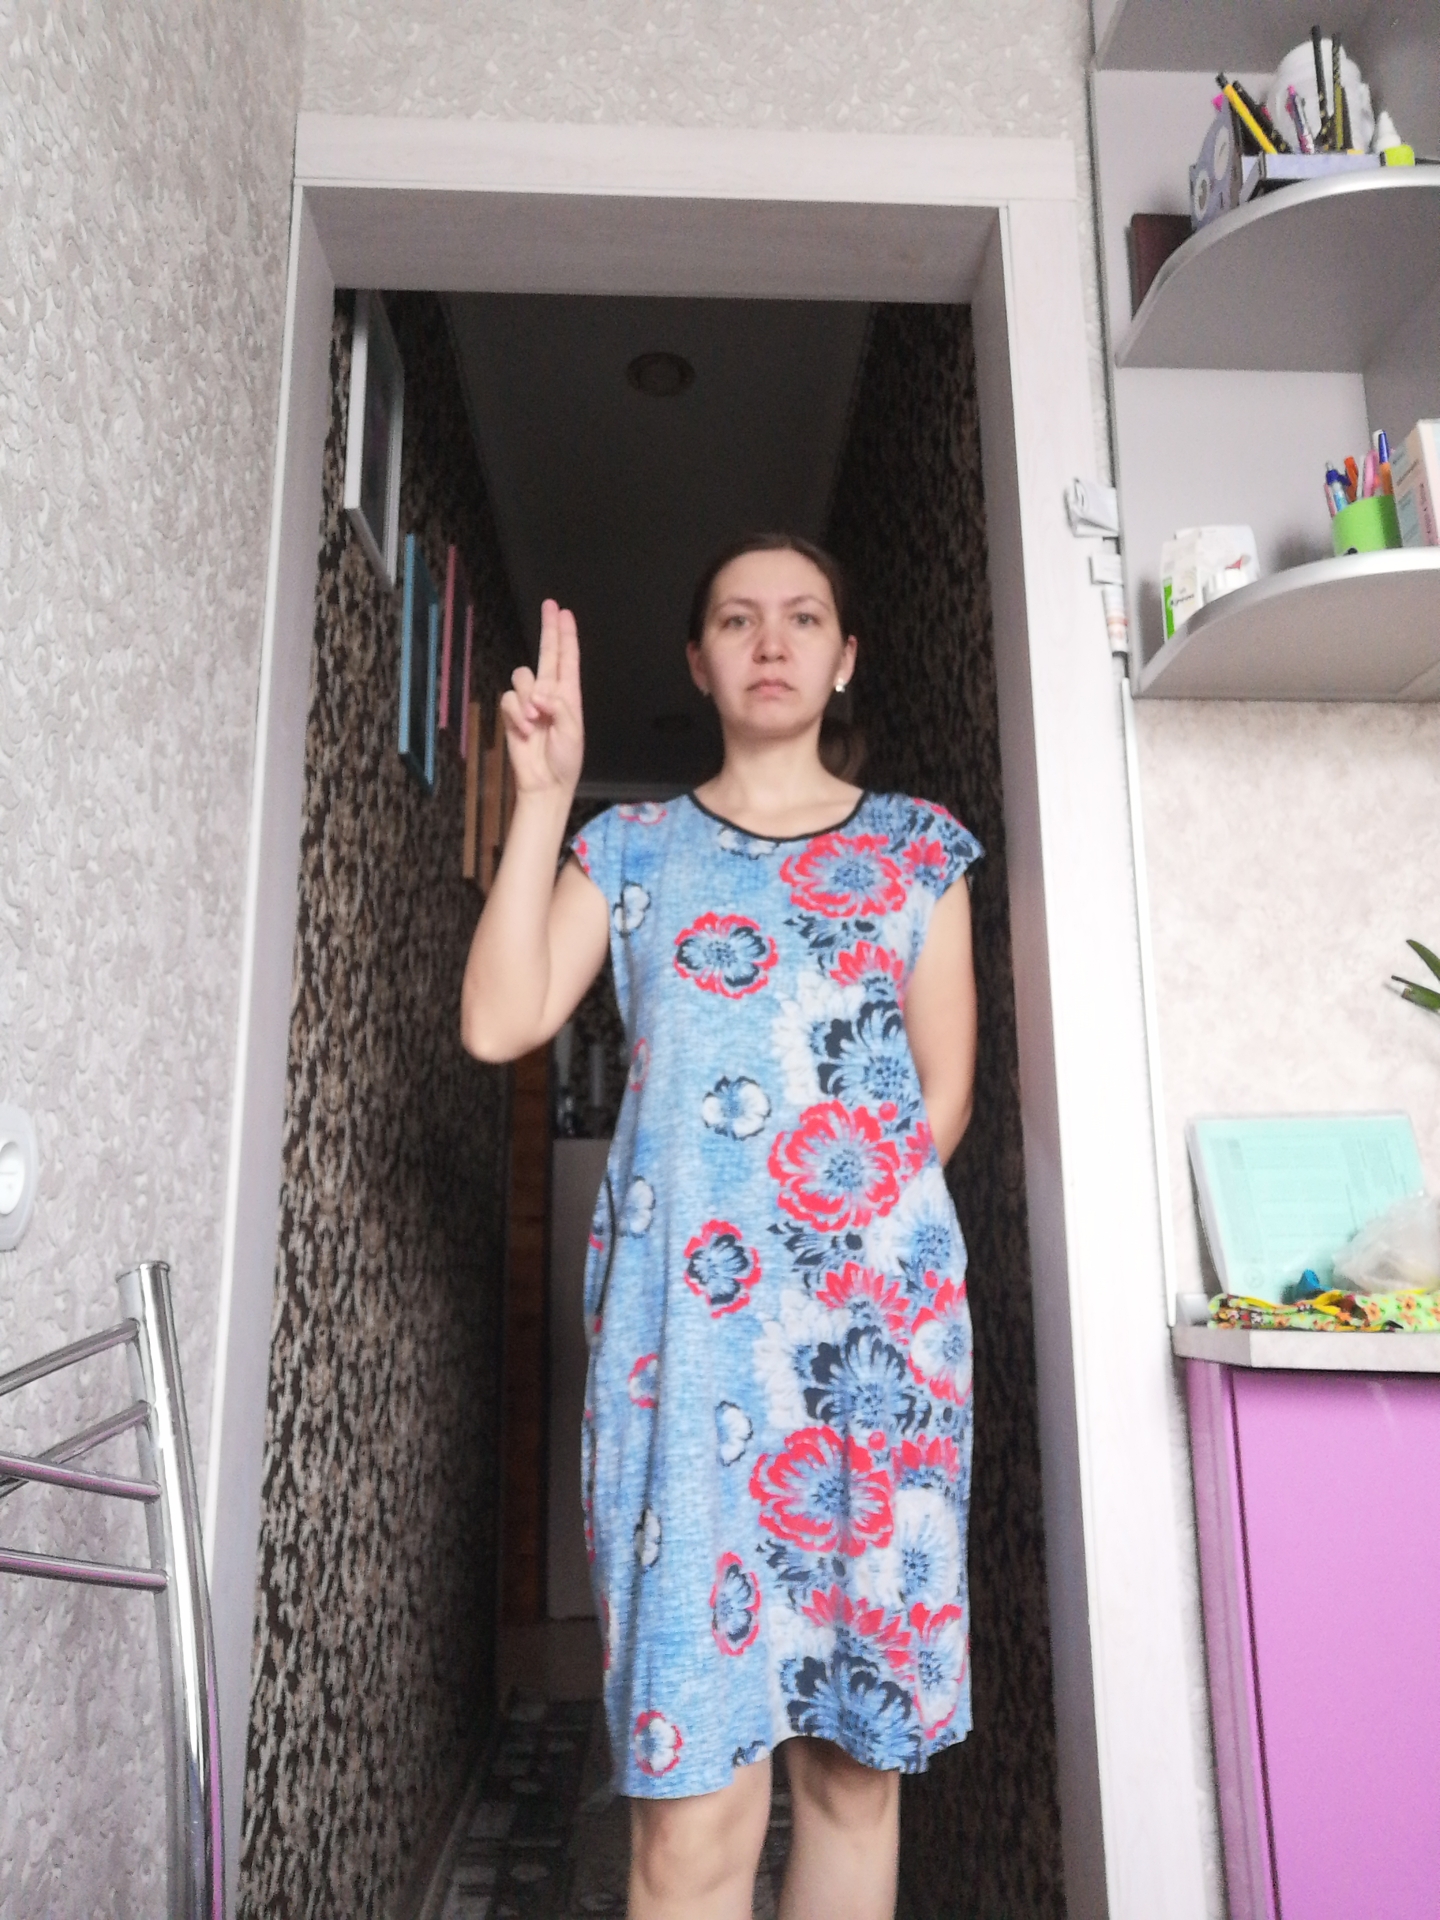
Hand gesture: two_up